Bring Him In

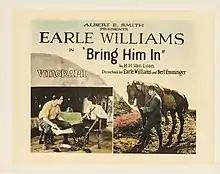

Bring Him In is a 1921 American silent drama film directed by Robert Ensminger and Earle Williams and starring Williams, Fritzi Ridgeway and Ernest Van Pelt.